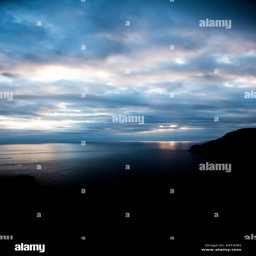
the sun above the clouds at sunset